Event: Ecuador Earthquake
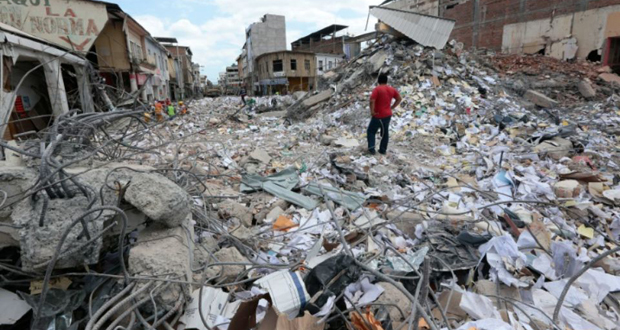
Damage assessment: damage